John Hopcroft

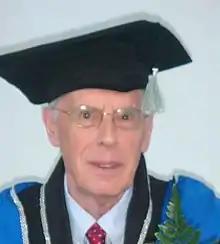
Hopcroft in 2006 at ITMO University

John Edward Hopcroft (born October 7, 1939) is an American theoretical computer scientist. His textbooks on theory of computation (also known as the Cinderella book) and data structures are regarded as standards in their fields. He is a professor emeritus at Cornell University, co-director of the Center on Frontiers of Computing Studies at Peking University, and the director of the John Hopcroft Center for Computer Science at Shanghai Jiao Tong University.